Chor Minor

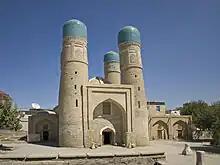
Chor Minor from the southwest

Chor Minor (Char Minar ), alternatively known as the Madrasah of Khalif Niyaz-kul, is a historic gatehouse for a now-destroyed madrasa in the historic city of Bukhara, Uzbekistan. It is located in a lane northeast of the Lyab-i Hauz complex. It is protected as a cultural heritage monument, and also it is a part of the World Heritage Site Historic Centre of Bukhara. In Persian, the name of the monument means "four minarets", referring to the building's four towers.